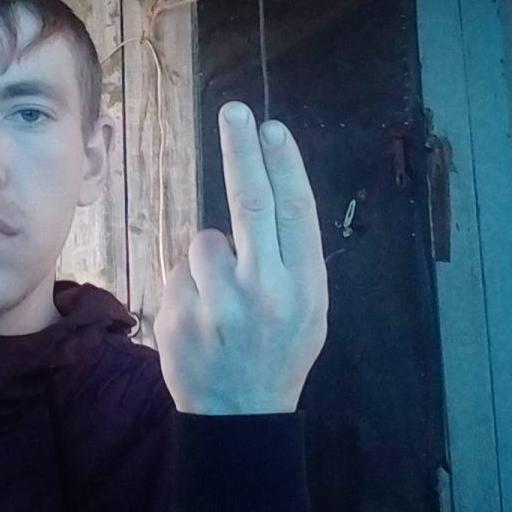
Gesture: two_up_inverted